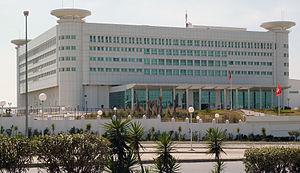
Bâtiment de la télévision nationale tunisienne à Tunis
La télévision en Tunisie comprend l'ensemble des chaînes de télévision publiques ou privées. La RTT, première chaîne publique, commence sa diffusion en 1966.
La Télévision tunisienne 2, également appelée Wataniya 2 ou El Wataniya 2, anciennement appelée Canal 21 puis Tunisie 21, est une chaîne de télévision publique tunisienne. Sa couleur est le bleu. Elle est la deuxième chaîne tunisienne après la Télévision tunisienne 1.
La Télévision tunisienne 1, également appelée Wataniya 1 ou El Wataniya 1, est une chaîne de télévision généraliste publique tunisienne.
La Tunisie, en forme longue la République tunisienne, est un État d'Afrique du Nord bordé au nord et à l'est par la mer Méditerranée, à l'ouest par l'Algérie avec 965 kilomètres de frontière commune et au sud-sud-est par la Libye avec 459 kilomètres de frontière. Sa capitale Tunis est située dans le nord-est du pays, au fond du golfe du même nom. Plus de 30 % de la superficie du territoire est occupée par le désert du Sahara, le reste étant constitué de régions montagneuses et de plaines fertiles.
L'Établissement de la télévision tunisienne ou ETT est un établissement public tunisien créé par le président Zine el-Abidine Ben Ali le 31 août 2007 et chargé de la gestion de la télévision nationale.